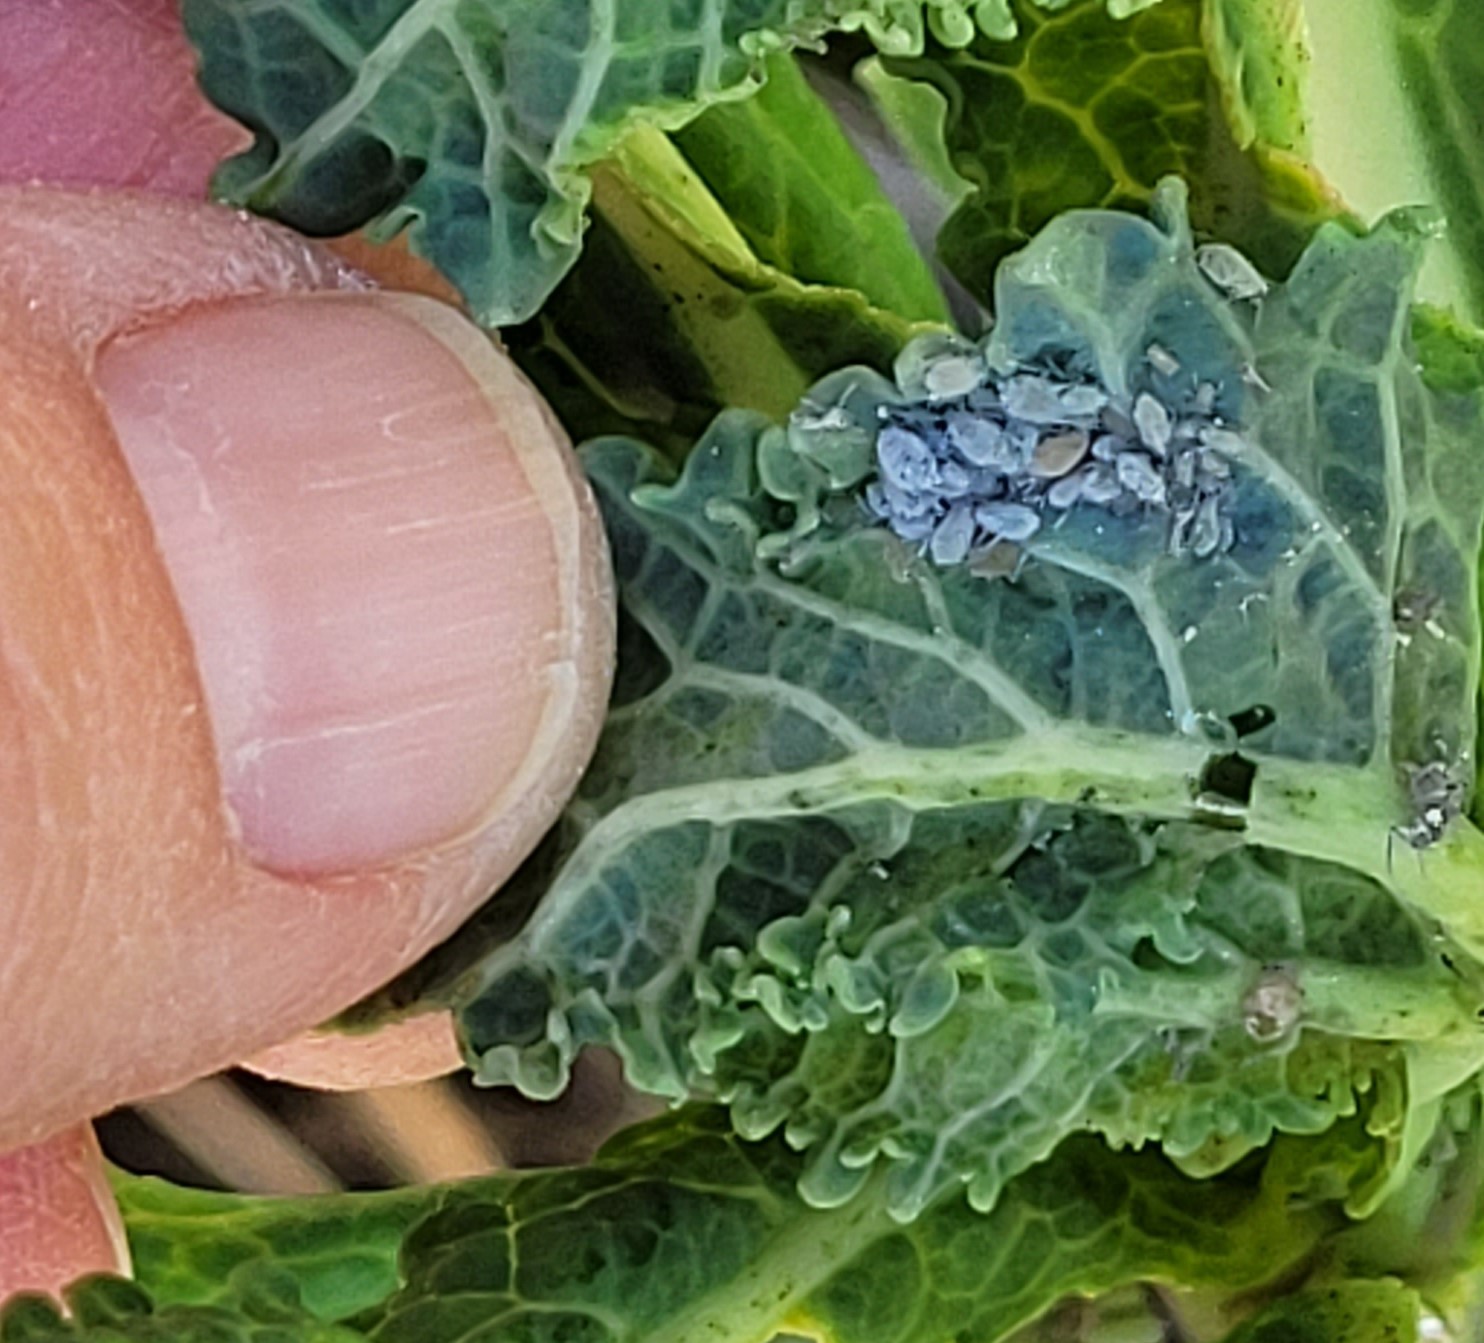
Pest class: cabbage_aphid